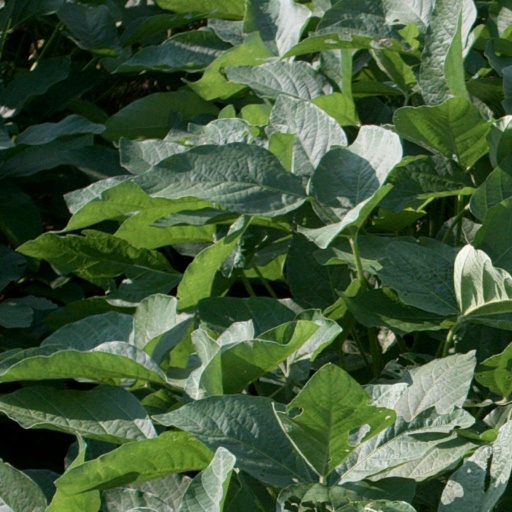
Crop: soybean